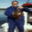
Label: flatfish